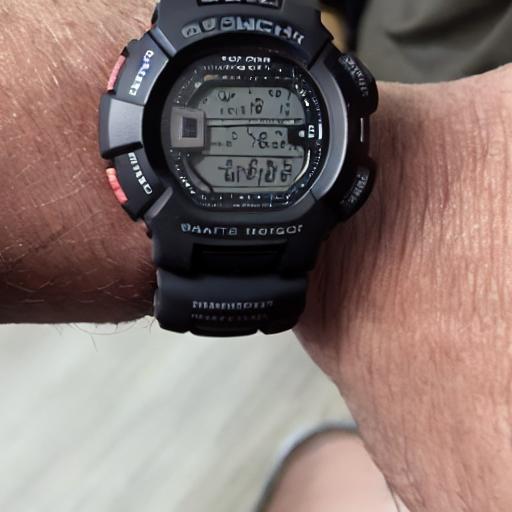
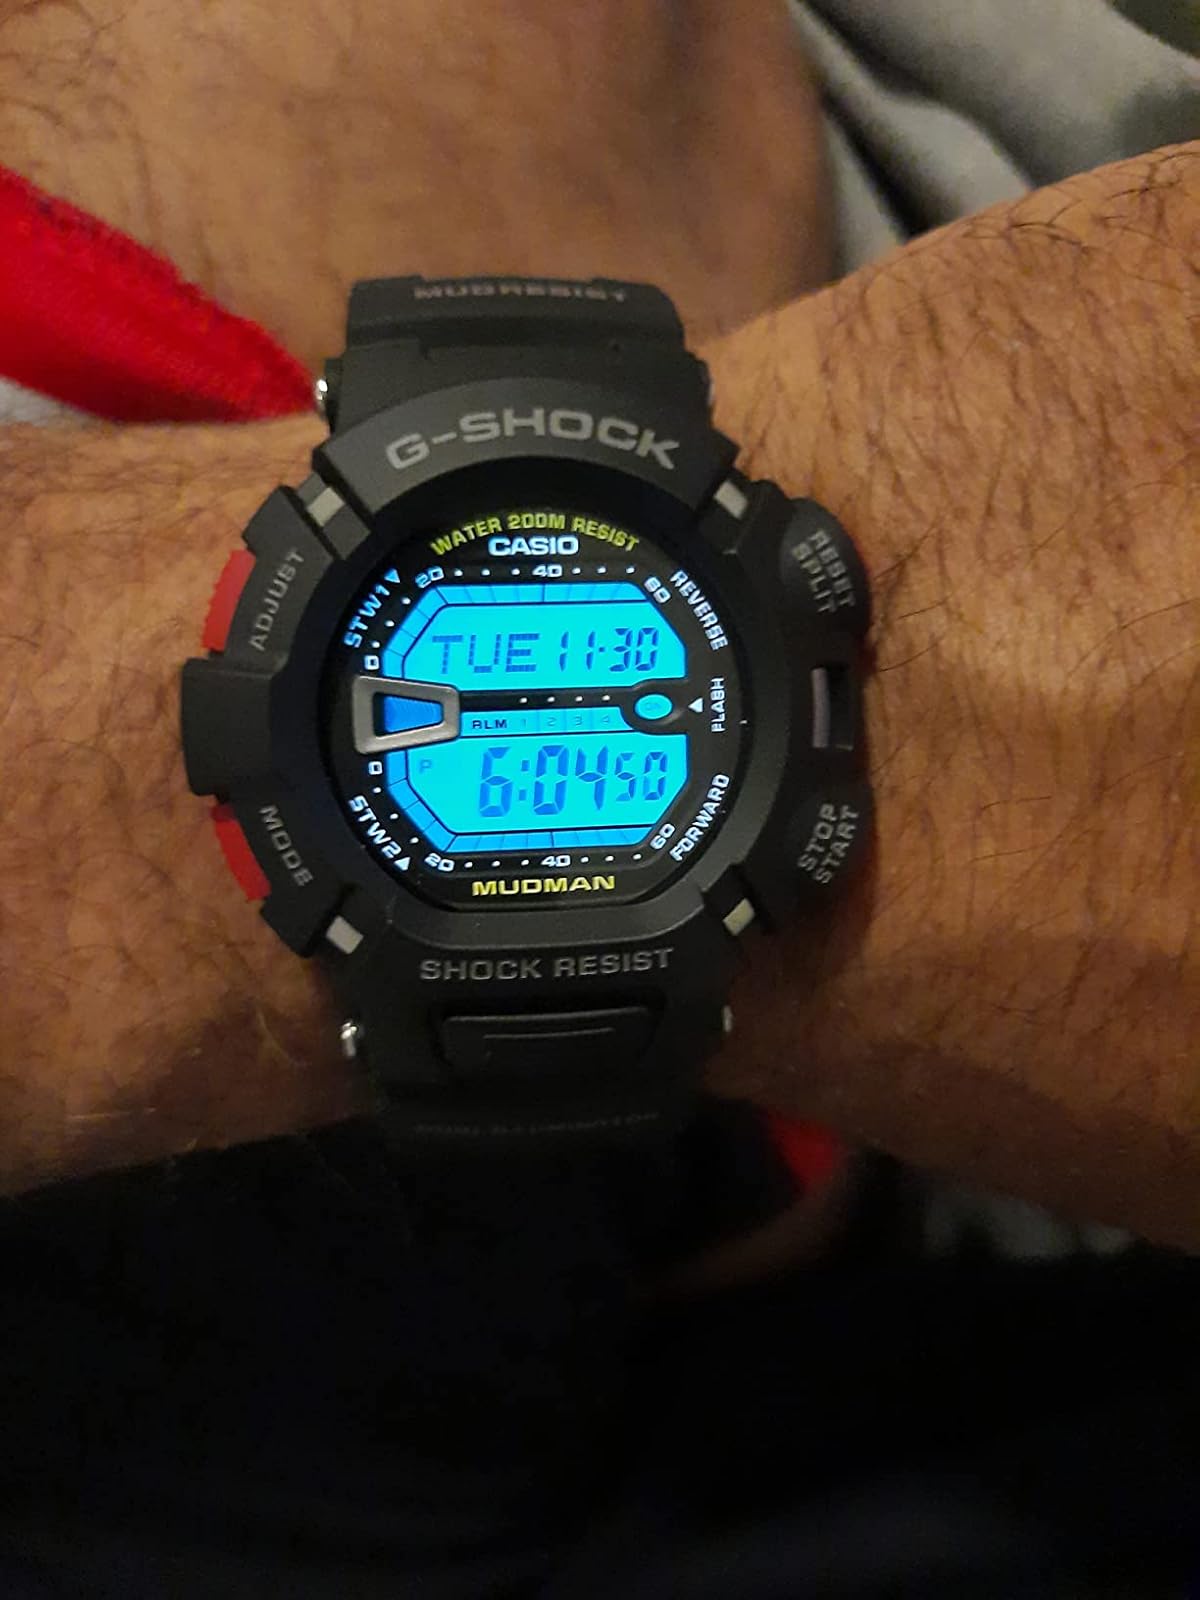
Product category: accessories_watch
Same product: no